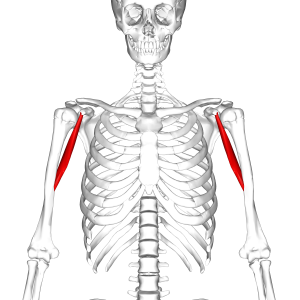
Le muscle coracobrachial ou coraco-brachial est un muscle du bras. Il est situé dans la loge antérieure de celui-ci, dans un plan profond.